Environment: real
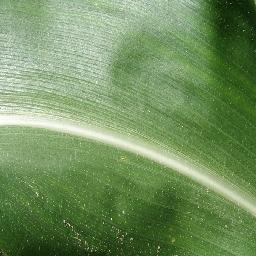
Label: healthy